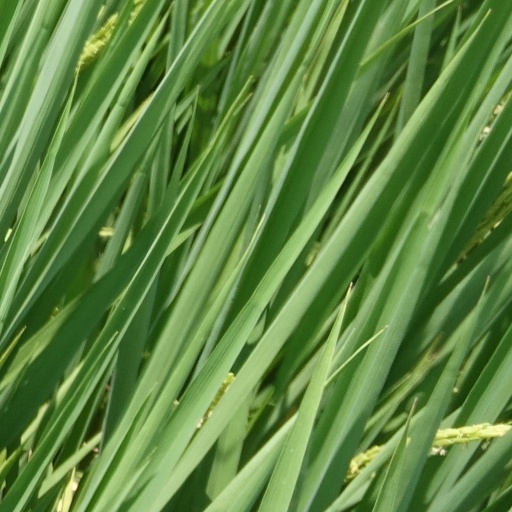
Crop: rice